Tyler Lepley

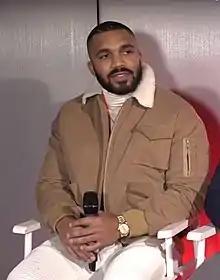
Lepley in 2017

Tyler Lepley (born March 24, 1987) is an American actor who portrays Benjamin "Benny" Young on the Tyler Perry produced prime time soap opera "The Haves and the Have Nots"; which is the first scripted television series to air on the Oprah Winfrey Network.